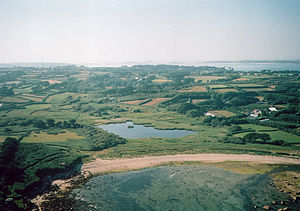
St. Mary's (Scillyøerne)
luftfoto af St. Mary's
St. Mary's er en ø i øgruppen Isles of Scilly, beliggende 45 km sydvest for Lands End, Cornwall. St Mary's er den største af Scillyøerne, med en befolkning på 1.666.